Anderson University (Indiana)

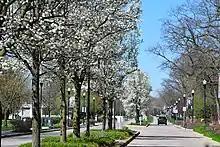

The campus is located in Anderson, Indiana at approximately northeast of Indianapolis, Indiana.